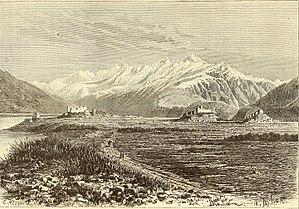
L'Homme qui voulut être roi est une nouvelle de Rudyard Kipling parue en 1888. Elle raconte l'histoire de deux aventuriers britanniques peu scrupuleux du Raj britannique, qui projettent de devenir rois du Kafiristan, une région reculée de l'Afghanistan. La nouvelle a été publiée pour la première fois dans The Phantom 'Rickshaw and Other Tales. Elle est également parue dans Wee Willie Winkie and Other Child Stories, ainsi que dans de nombreux autres recueils de nouvelles de l'auteur. Enfin, elle a été adaptée sur différents supports à plusieurs reprises.